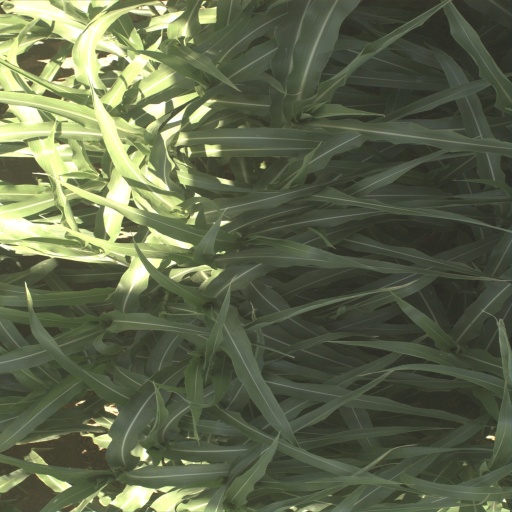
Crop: sorghum